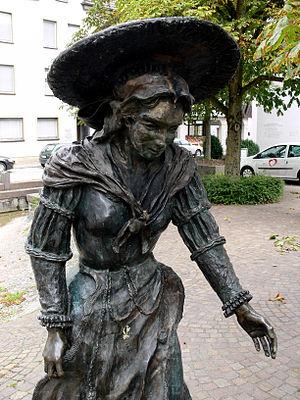
Danielle Bigata née le 1ᵉʳ mai 1941 à Bordeaux est une sculptrice française.